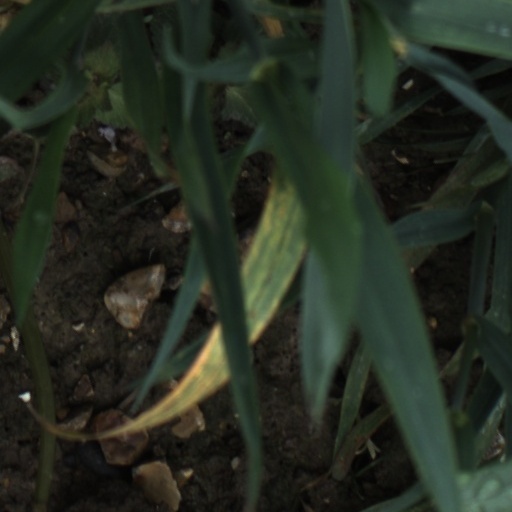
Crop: wheat